Malta da Silva

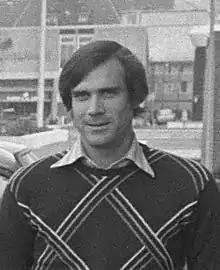
Malta da Silva in 1972

Amândio José Malta da Silva (born 19 February 1943) is a Portuguese retired footballer who played as a right back or a central defender.